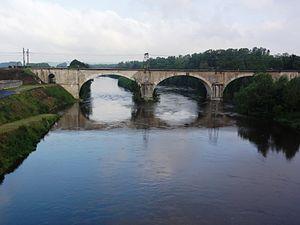
Creuse entre Port-de-Piles et La Celle-Saint-Avant
La Celle-Saint-Avant est une commune française du département d'Indre-et-Loire, en région Centre-Val de Loire.
Port-de-Piles est une commune du Centre-Ouest de la France, située dans le département de la Vienne en région Nouvelle-Aquitaine.